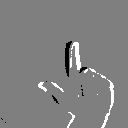
ASL letter: l